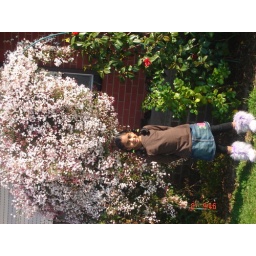
sreya at jasmin plant in my house